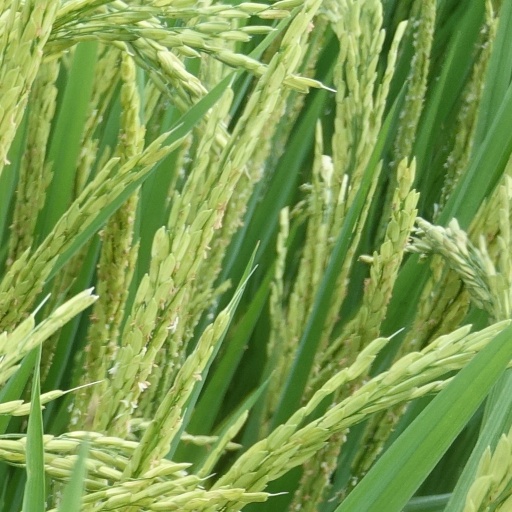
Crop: rice